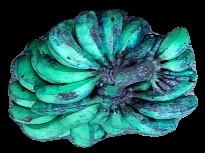
Variety: rasbale
Grade: grade3